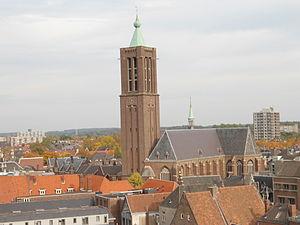
La Martinikerk ou église Saint-Martin est une église catholique dédiée à saint Martin située au centre de la ville de Venlo aux Pays-Bas.